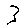
Label: 3